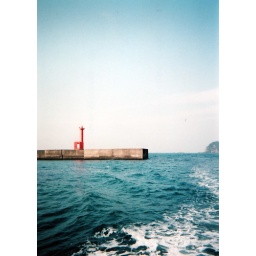
red in blue